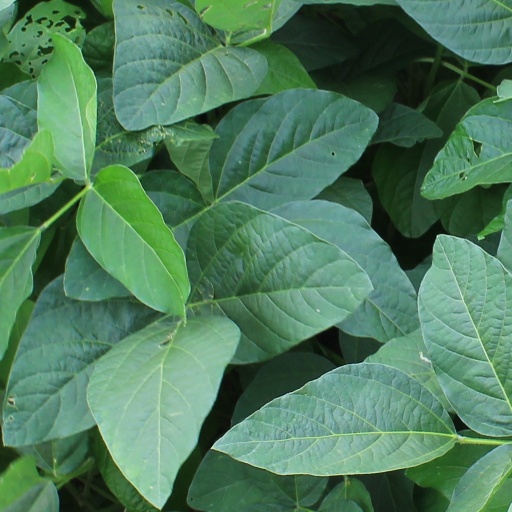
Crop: soybean